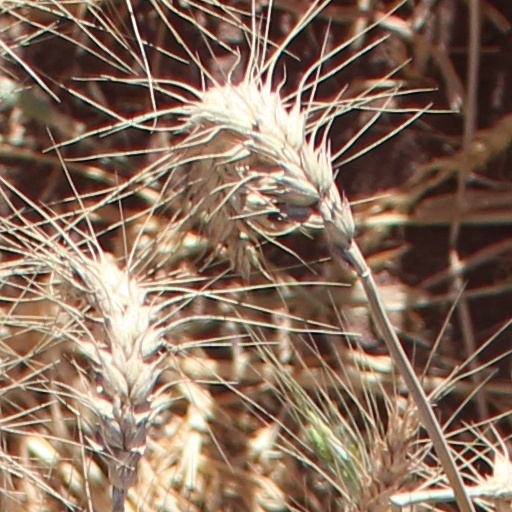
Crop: wheat